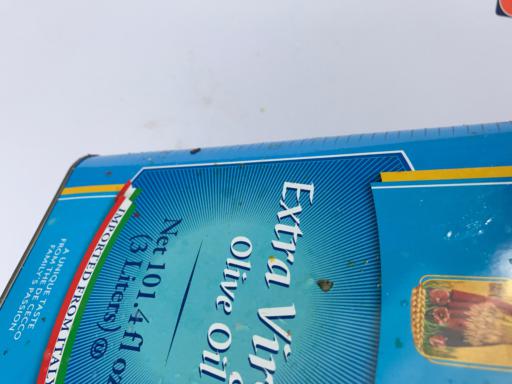
Waste category: metal